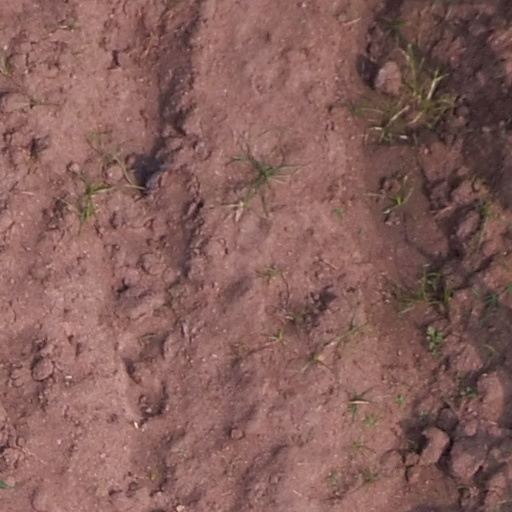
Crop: maize; corn